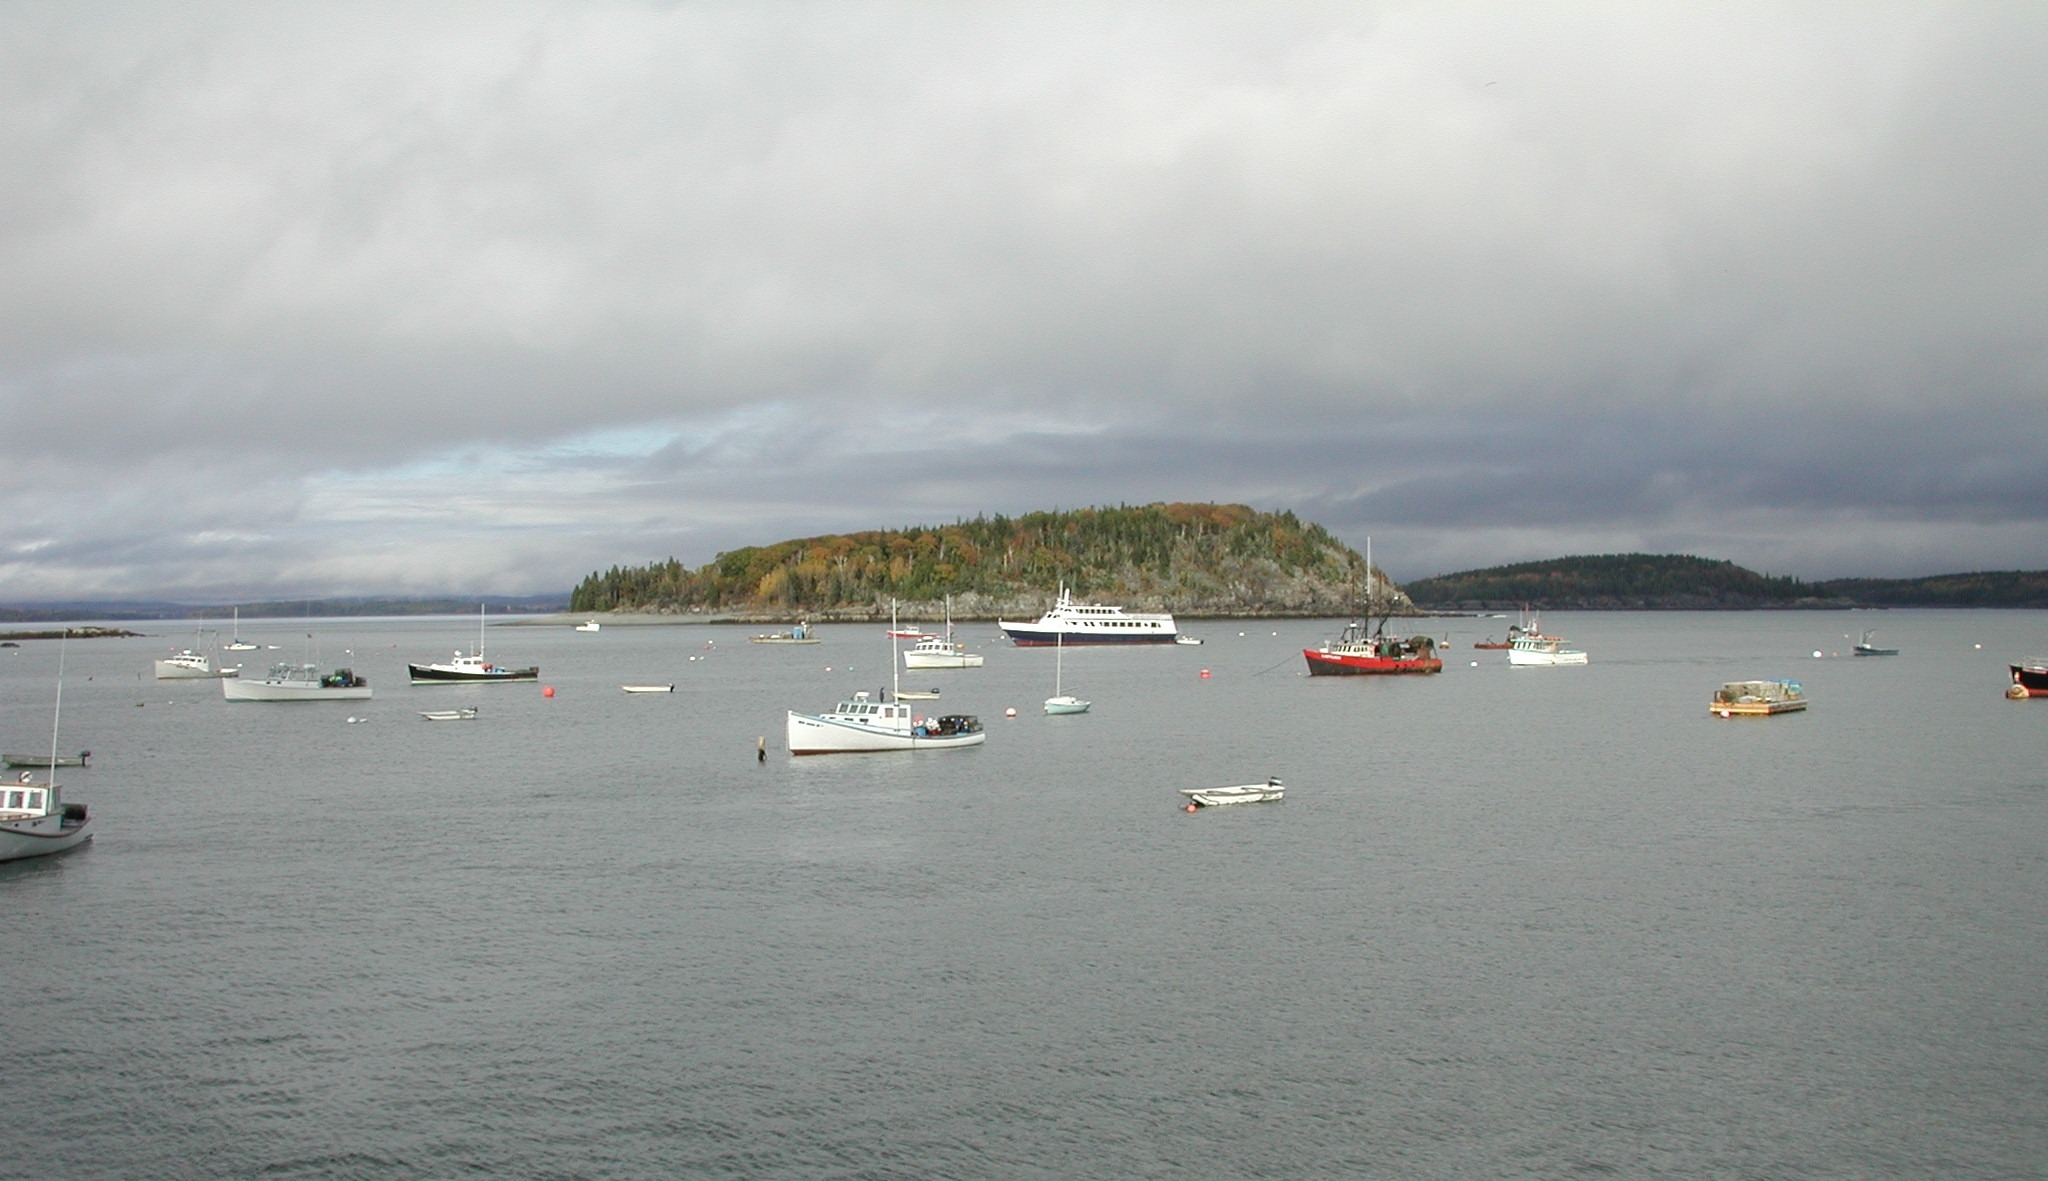
beach, sea, coast, water, ocean, sky, boat, shore, vehicle, bay, harbor, body of water, fishing boat, ferry, clouds, boating, boats, ships, watercraft, sailing boat, passenger ship, new england